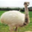
Label: bird